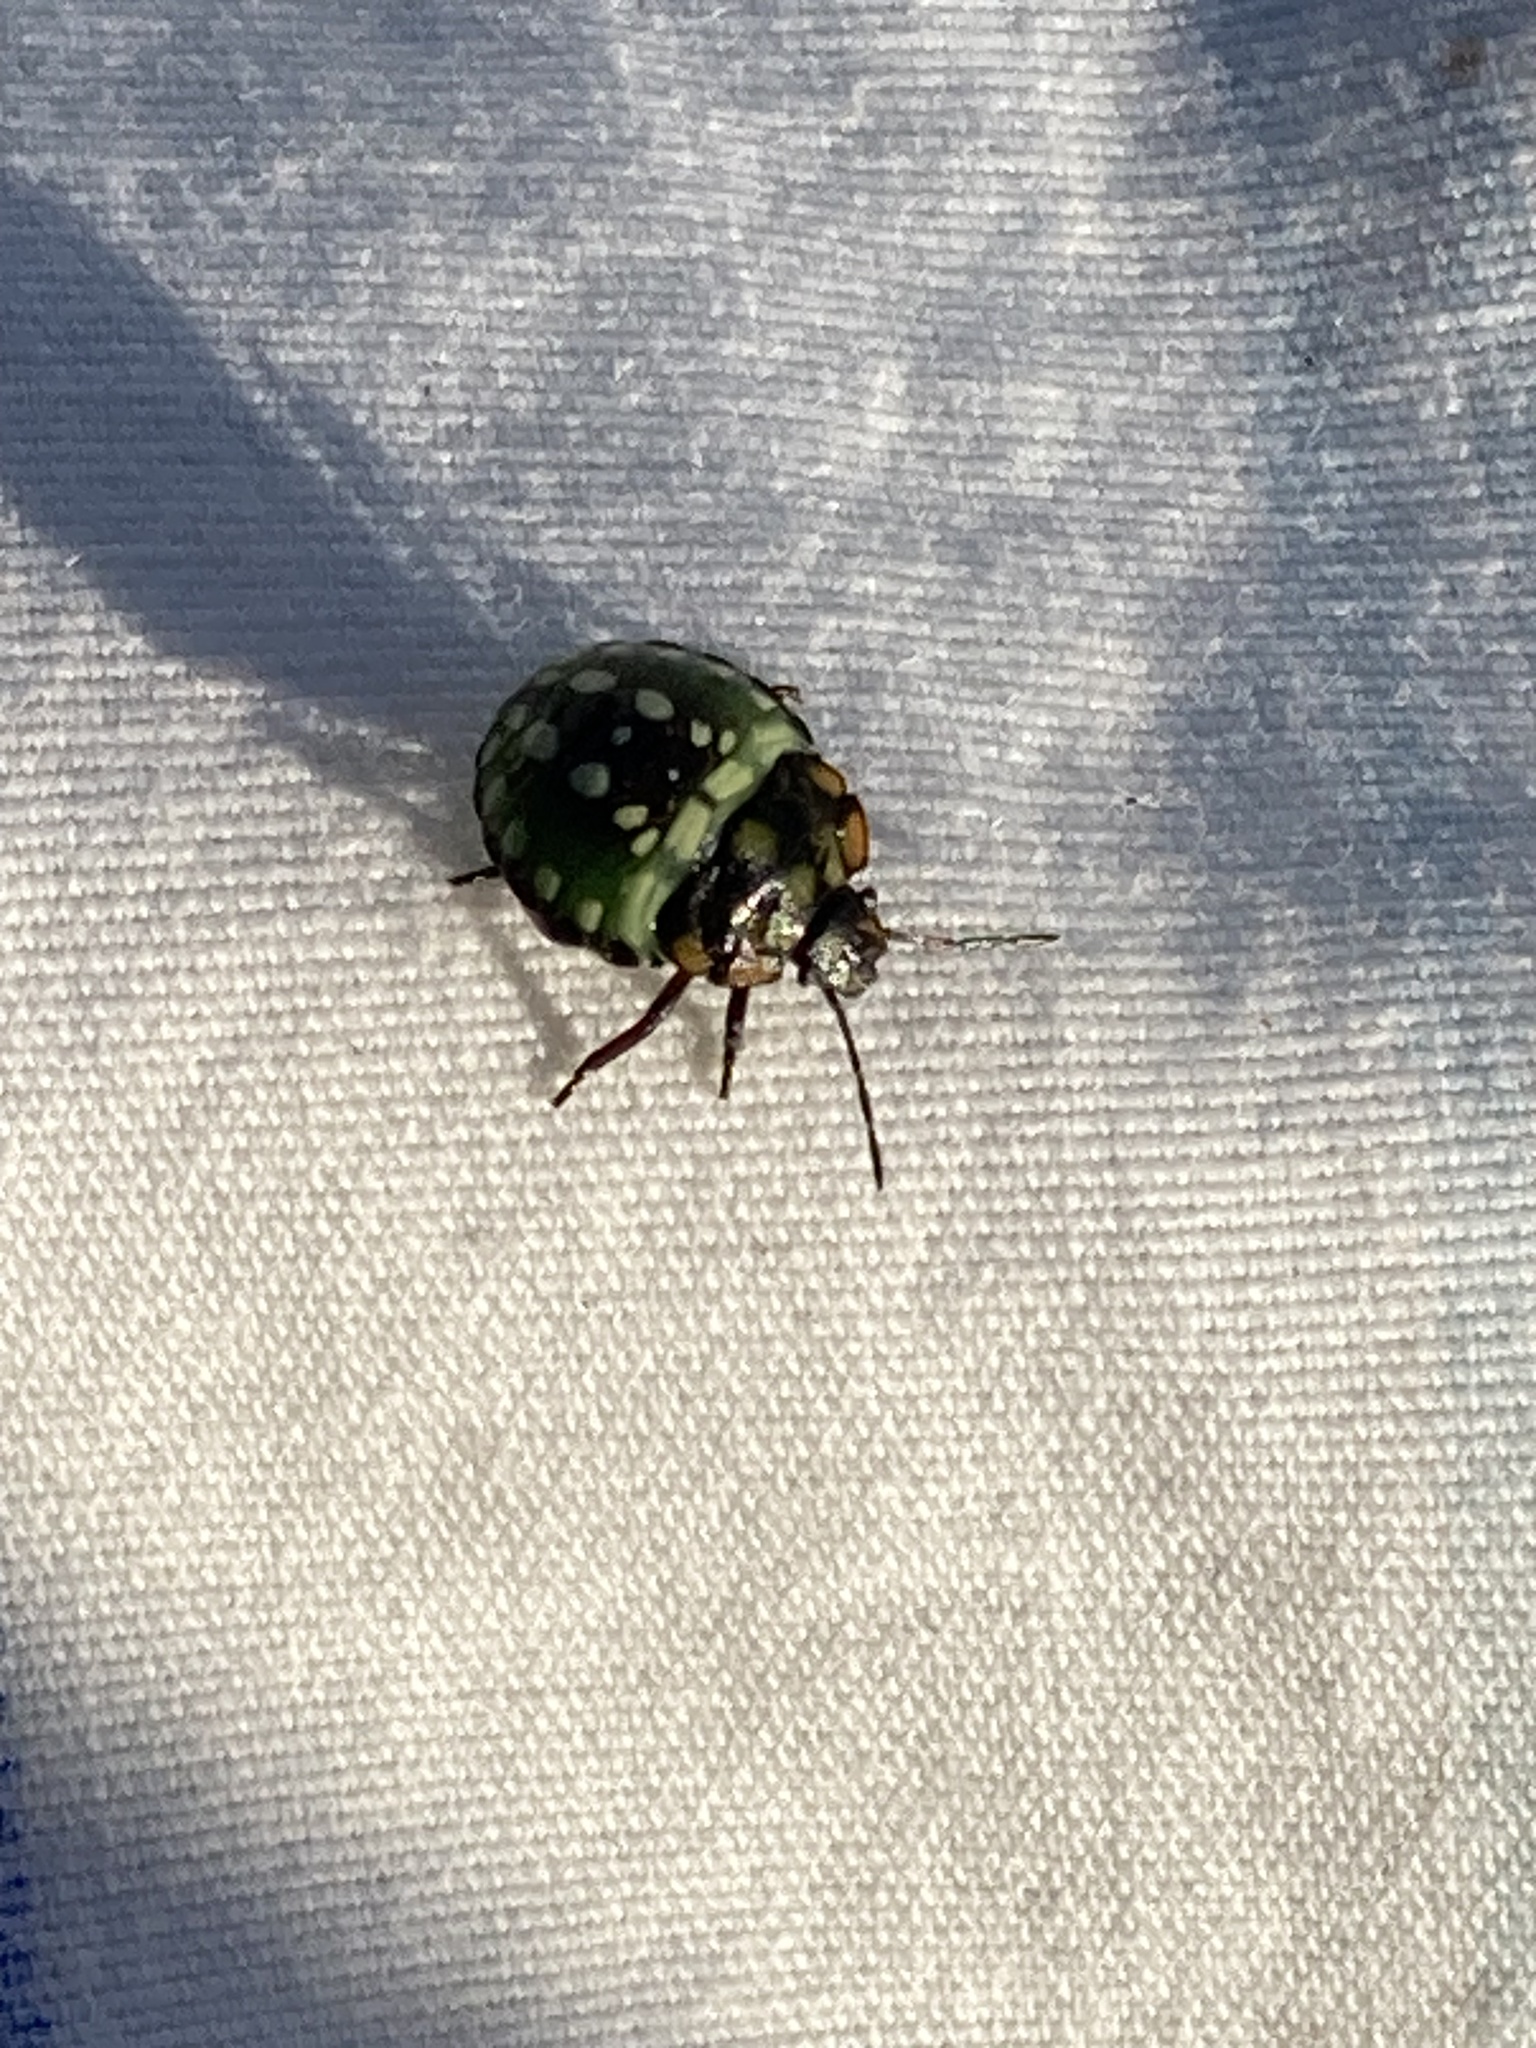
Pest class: stink_bug